Postage stamps and postal history of Malaysia

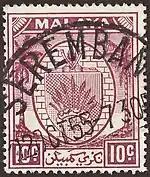
1949 stamp of Negeri Sembilan with the coat of arms of Negeri Sembilan

In 1891–1897, a series of stamps depicted a jumping tiger or a tiger's head similar to those of other Malay states during that period. In 1898, stamps of Perak were overprinted "Pahang".